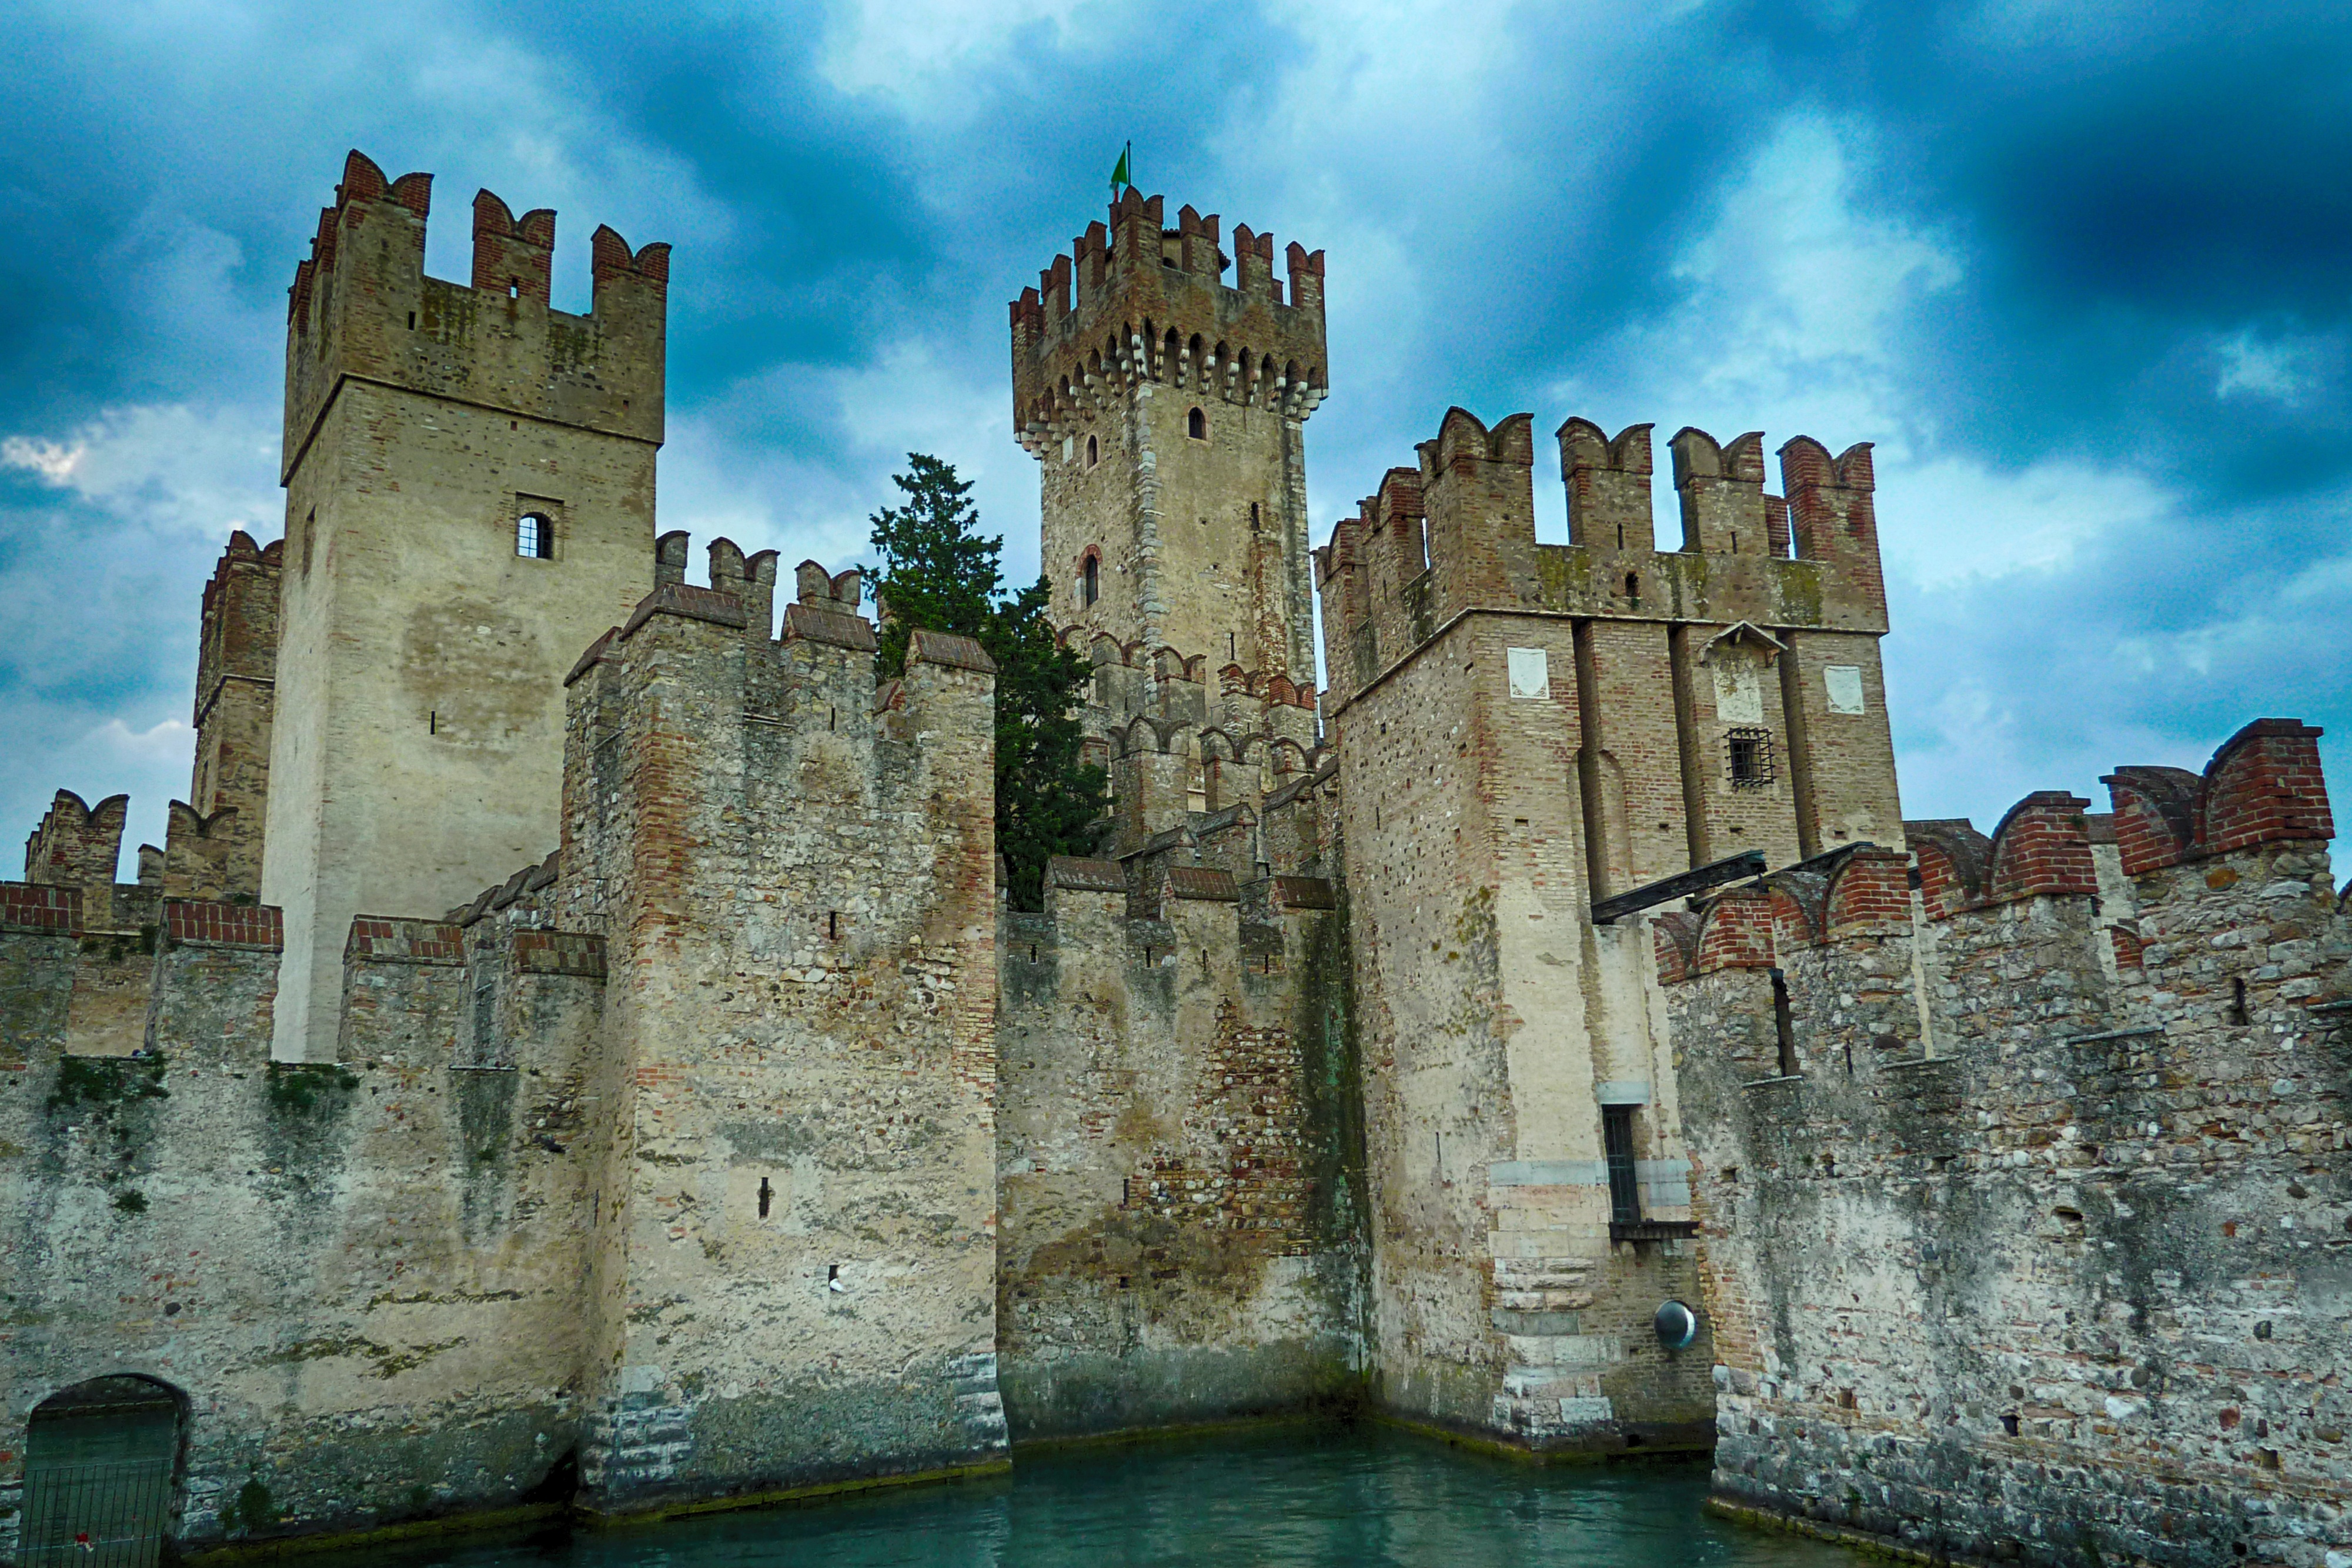
town, building, chateau, castle, italy, fortification, tourism, waterway, fortress, ruins, monastery, middle ages, moat, tours, castle castle, knight's castle, sirmione, ancient history